John W. O'Daniel

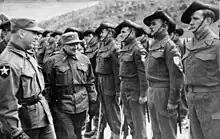
Lieutenant General James Van Fleet (left), commanding the U.S. Eighth Army, inspects members of the 3rd Battalion, Royal Australian Regiment after awarding a Presidential Unit Citation to the battalion in December 1952. To Van Fleet's left is Major General O'Daniel, commanding the U.S. I Corps.

He served there until August 1944 when O'Daniel and his 3rd Division landed at the St. Tropez Peninsula in Southern France and drove north through the Vosges Mountains to Germany. O'Daniel led the 3rd Division up the Rhône Valley to Strasbourg, in the Colmar Pocket where it decimated German forces in January 1945 and when it smashed across the Siegfried Line at Zweibrücken in March 1945. He frequently flew over the front lines in a light airplane dropping notes to the troops below, exhorting them to advance. He led the division across the River Rhine and participated in the capture of the Nazi citadel at Nuremberg on April 20, 1945, after ruthless house to house fighting. O'Daniel hoisted his flag over Adolf Hitler Square in the center of the city and paid a rousing tribute to the exhausted infantrymen around him for having "driven the hun" from one of the last remaining Nazi strongholds.